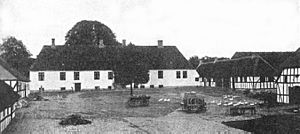
Østergård (Munkebo Sogn)
Østergård omkring 1900
Østergård er en lille herregård fra 1584, som blev kaldt Kiisgaard. Navnet Østergård er fra 1598. Gården ligger i Munkebo Sogn, Bjerge Herred, Munkebo Kommune. Hovedbygningen er opført i 1731.
Østergård er en lille herregård fra 1584, som blev kaldt Kiil og Kiilegaard. Navnet Østergård er fra 1598. Gården ligger i Munkebo Sogn, Bjerge Herred, Munkebo Kommune. Hovedbygningen er opført i 1731.